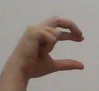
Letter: thal